718 Naval Air Squadron

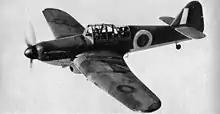
A Miles Master similar to ones used by the unit between 1946 and 1947.

At the onset of the Second World War, the squadron was deploying five Supermarine Walrus and five Fairey Seafox aircraft across six cruisers. The departure of HMS "Apollo" from the station was offset by the arrival of , , and . During the Battle of the River Plate on 13 December 1939, HMS Ajax Flight observed the impact of enemy fire, which resulted in the squadron receiving its sole Battle Honour.